Shikemichi

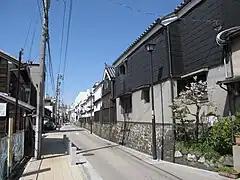
Shikemichi in central Nagoya (2012)

Shike-michi (四間道) is a small historical street in Nishi-ku, Nagoya in central Japan.